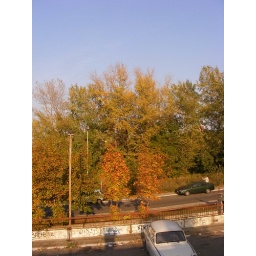
Some trees by the road